Los Pinos

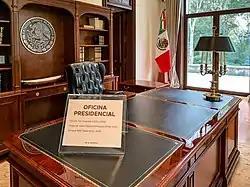
Presidential Office at Los Pinos

In 2018, Andrés Manuel López Obrador, at the time a candidate for the Mexican presidency, announced that he would not live in Los Pinos if he won the election and would instead open the residence to the public. López Obrador won the election, and Los Pinos was opened to the public on December 1, 2018, the day of López Obrador's presidential inauguration. López Obrador moved the presidential offices back to the National Palace where he lived for the entirety of his presidency.